Springfield, Illinois

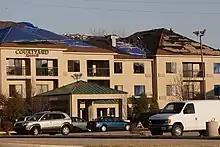
a Courtyard Marriott Location damaged by the 2006 Springfield tornadoes

Springfield became a major center of activity during the American Civil War. Illinois regiments trained there, the first ones under Ulysses S. Grant . He led his soldiers to a remarkable series of victories in 1861–62. The city was a political and financial center of Union support. New industries, businesses, and railroads were constructed to help support the war effort. The war's first official death was a Springfield resident, Colonel Elmer E. Ellsworth.